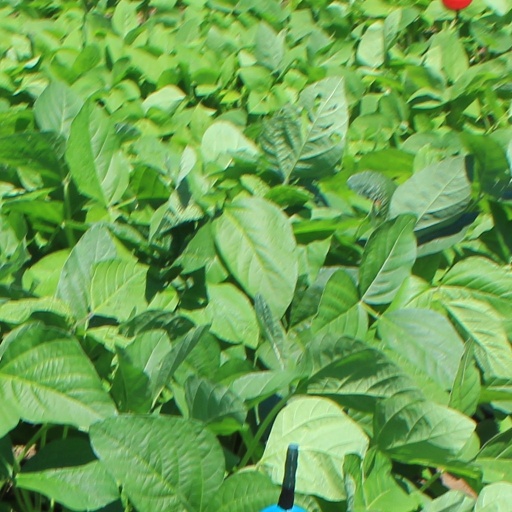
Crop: soybean